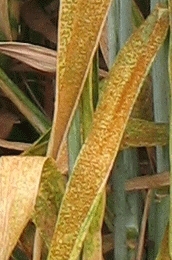
Label: Wheat___Brown_Rust